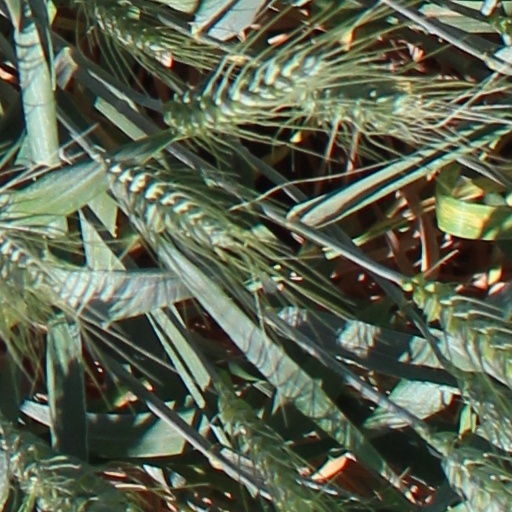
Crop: wheat